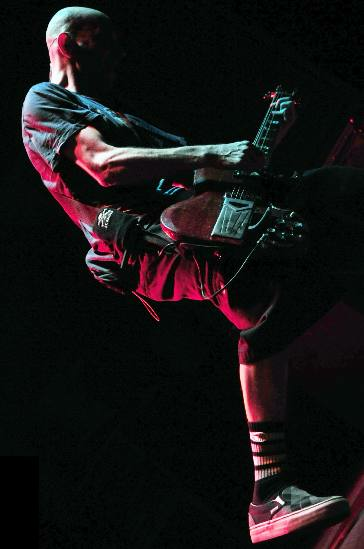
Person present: Yes